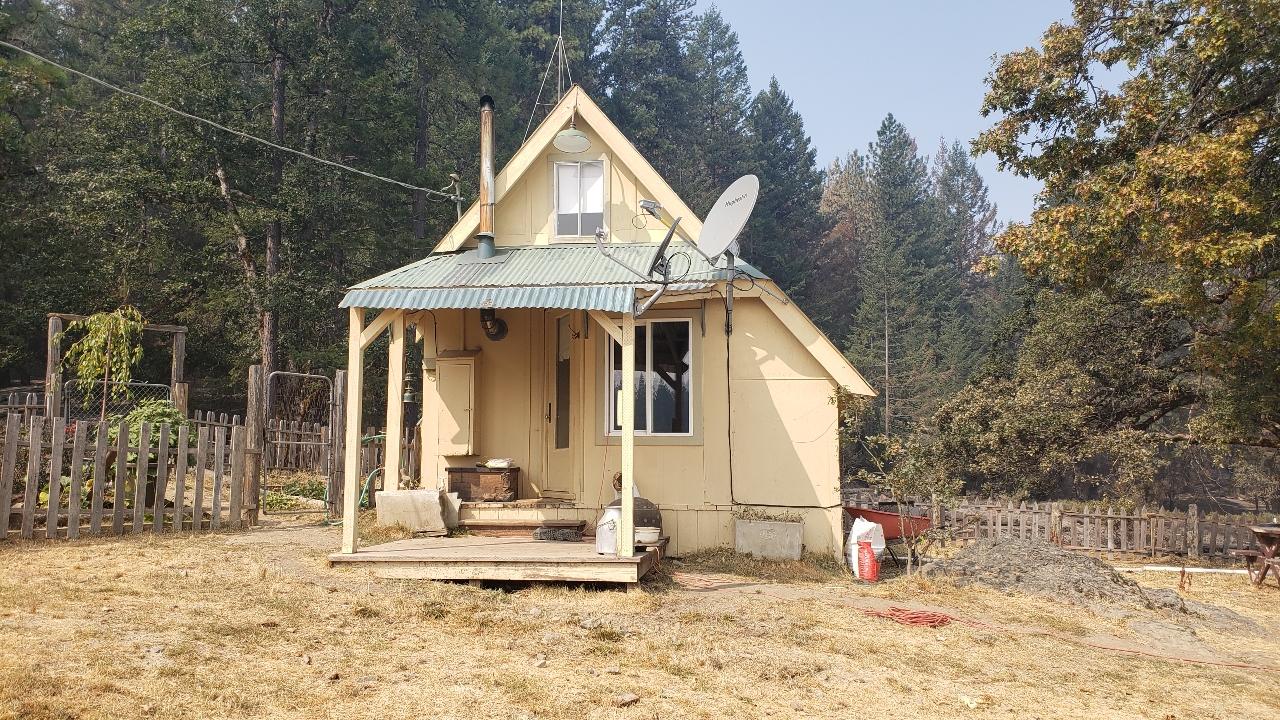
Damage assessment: no_damage